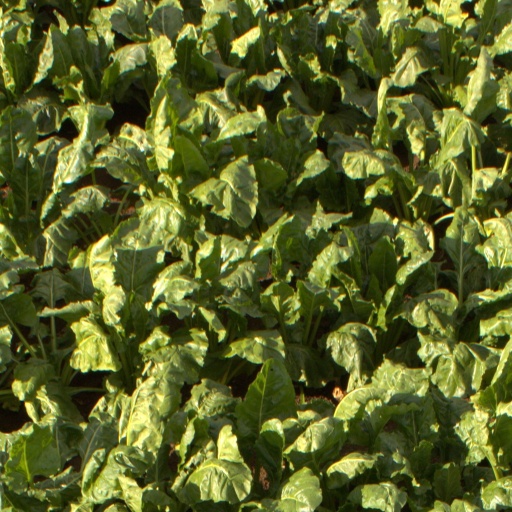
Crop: sugar beet